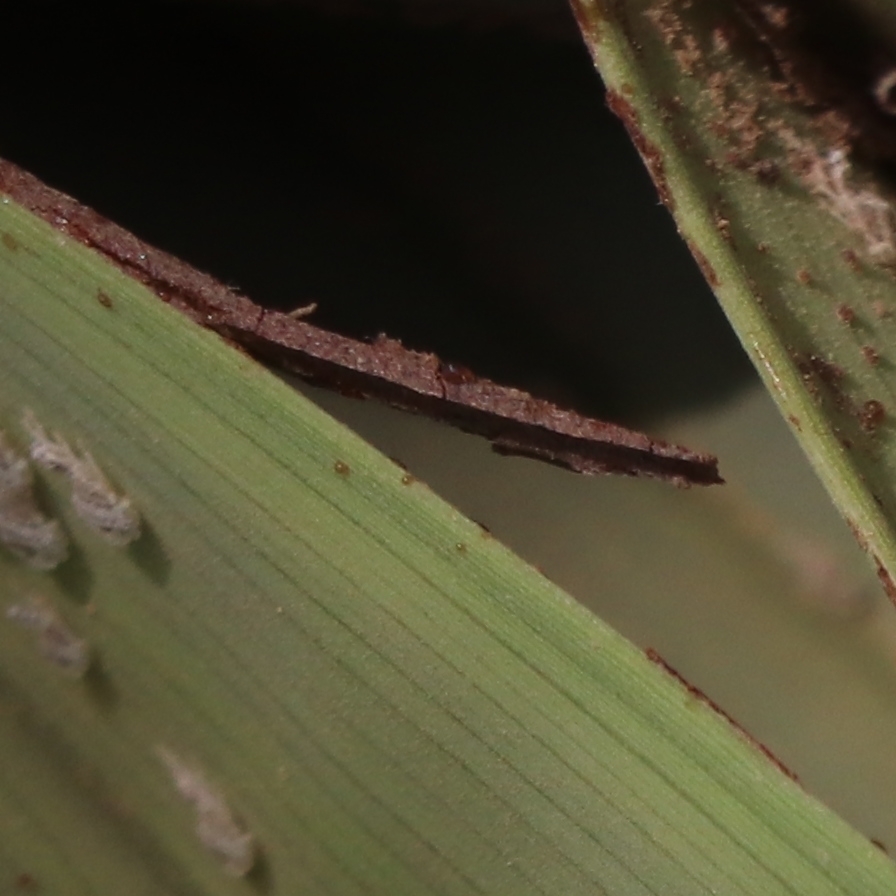
Label: Dubas